15th Scottish Reconnaissance Regiment

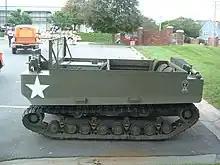
15th Scottish Recce Regiment used Weasels to cross mud.

On 27 October at Meijel the Germans counter-attacked and drove back the 7th US Armored Division some from Helmond. 15th (S) Division was hurried back from Tilburg to meet the threat. By 29 October the division was in action astride the roads the Germans had been advancing along, and the task of pushing them back began next morning. A Squadron reconnoitred Liesel, finding it enemy-held and lost two cars, while the Bren carrier crews of 10 Trp, C Sqn, watching a wood near Liesel, came under heavy attack until the Glasgow Highlanders arrived. On 31 October the regiment was protecting the division's flank and maintaining liaison with the US troops; a troop of B Sqn captured an enemy-held school in 7th Armored's sector and held it as an artillery observation post. The regiment supported the advance down the Liesel–Meijel road by 15th (S) Division and 6 Guards Tank Bde, which was under heavy fire. Wheeled vehicles could not leave the road in this boggy area (the 'Peel'), but the tracked carriers proved useful. On 3 November the regiment required the help of flail tanks to clear a way through minefields, but still could not get much further down the road. B Squadron provided flank protection for the division's failed attack on Meijel on 5 November. It then spent two weeks with one squadron watching the flanks in the bogs as far as the canal at Deurne, one in reserve at the school, and one resting at Helmond. The Germans withdrew from Meijel on 11 November.